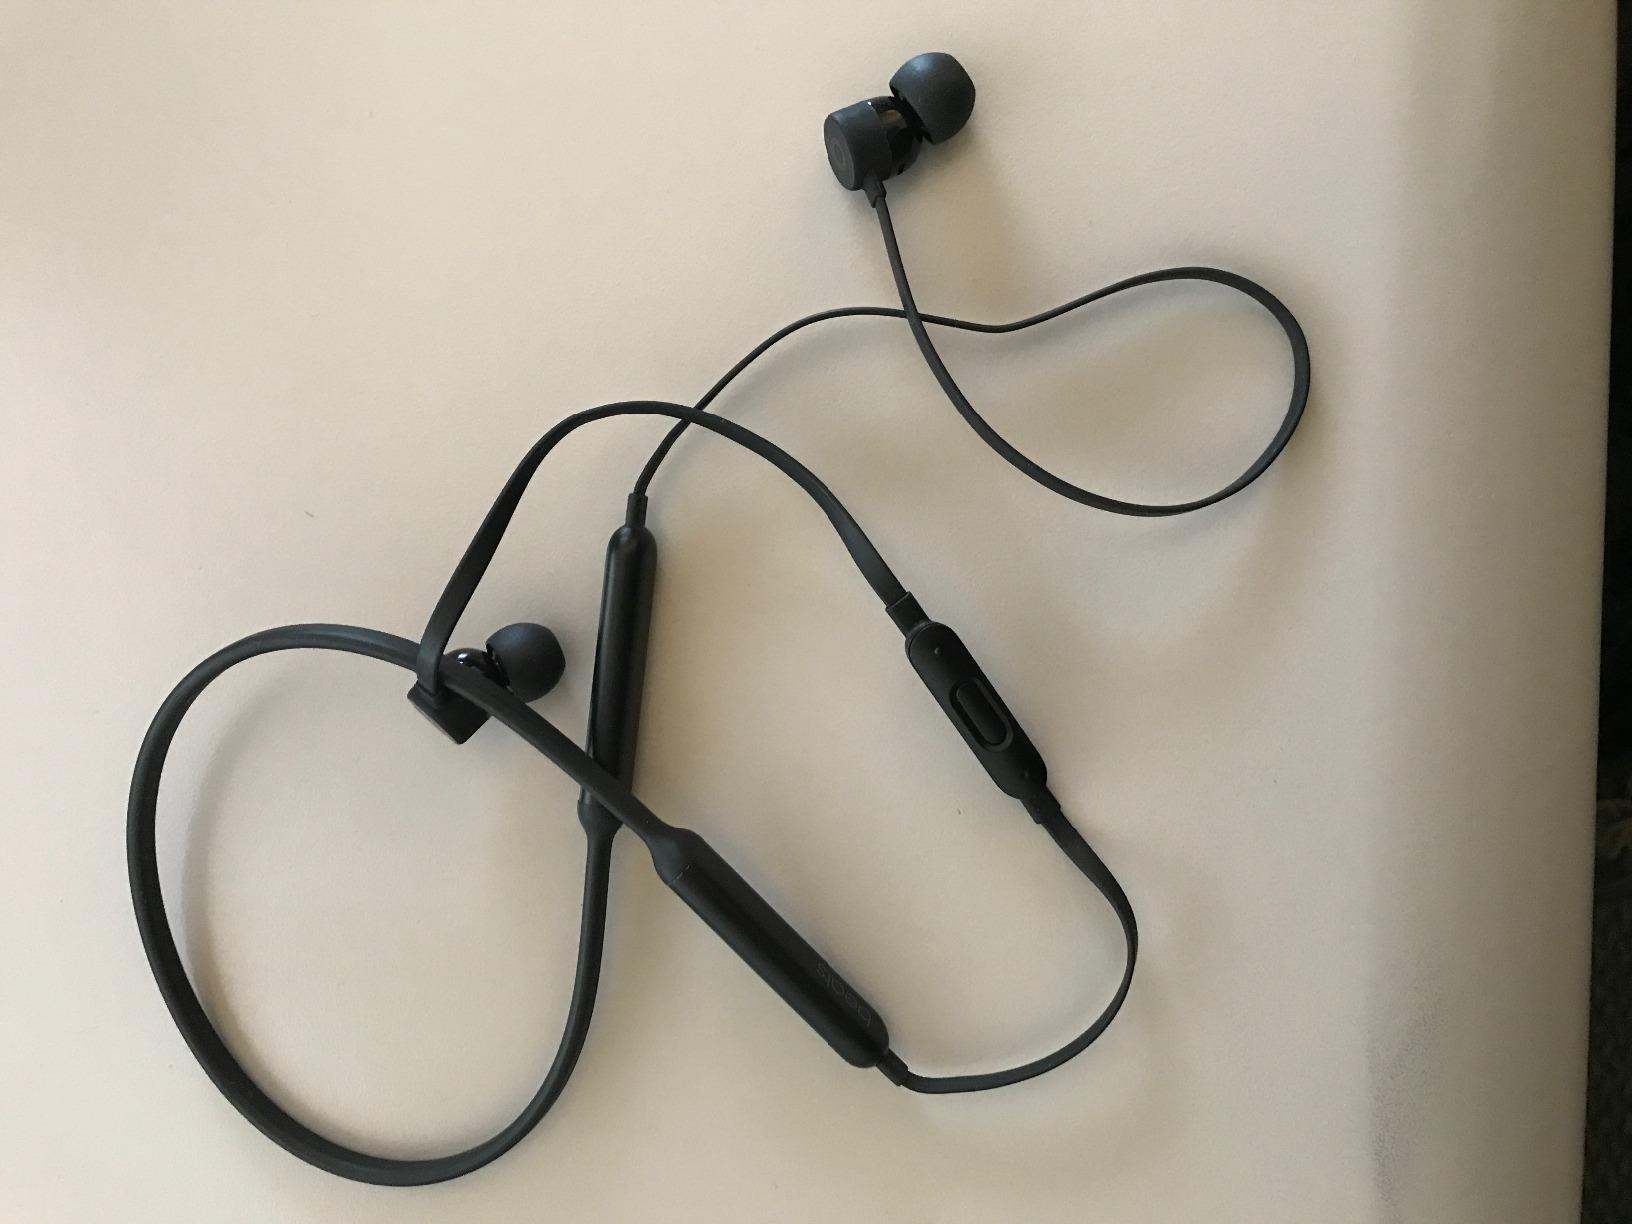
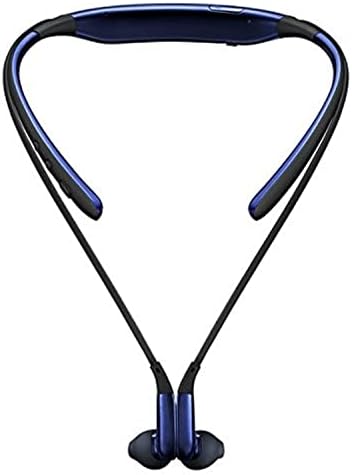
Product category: headphones
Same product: no